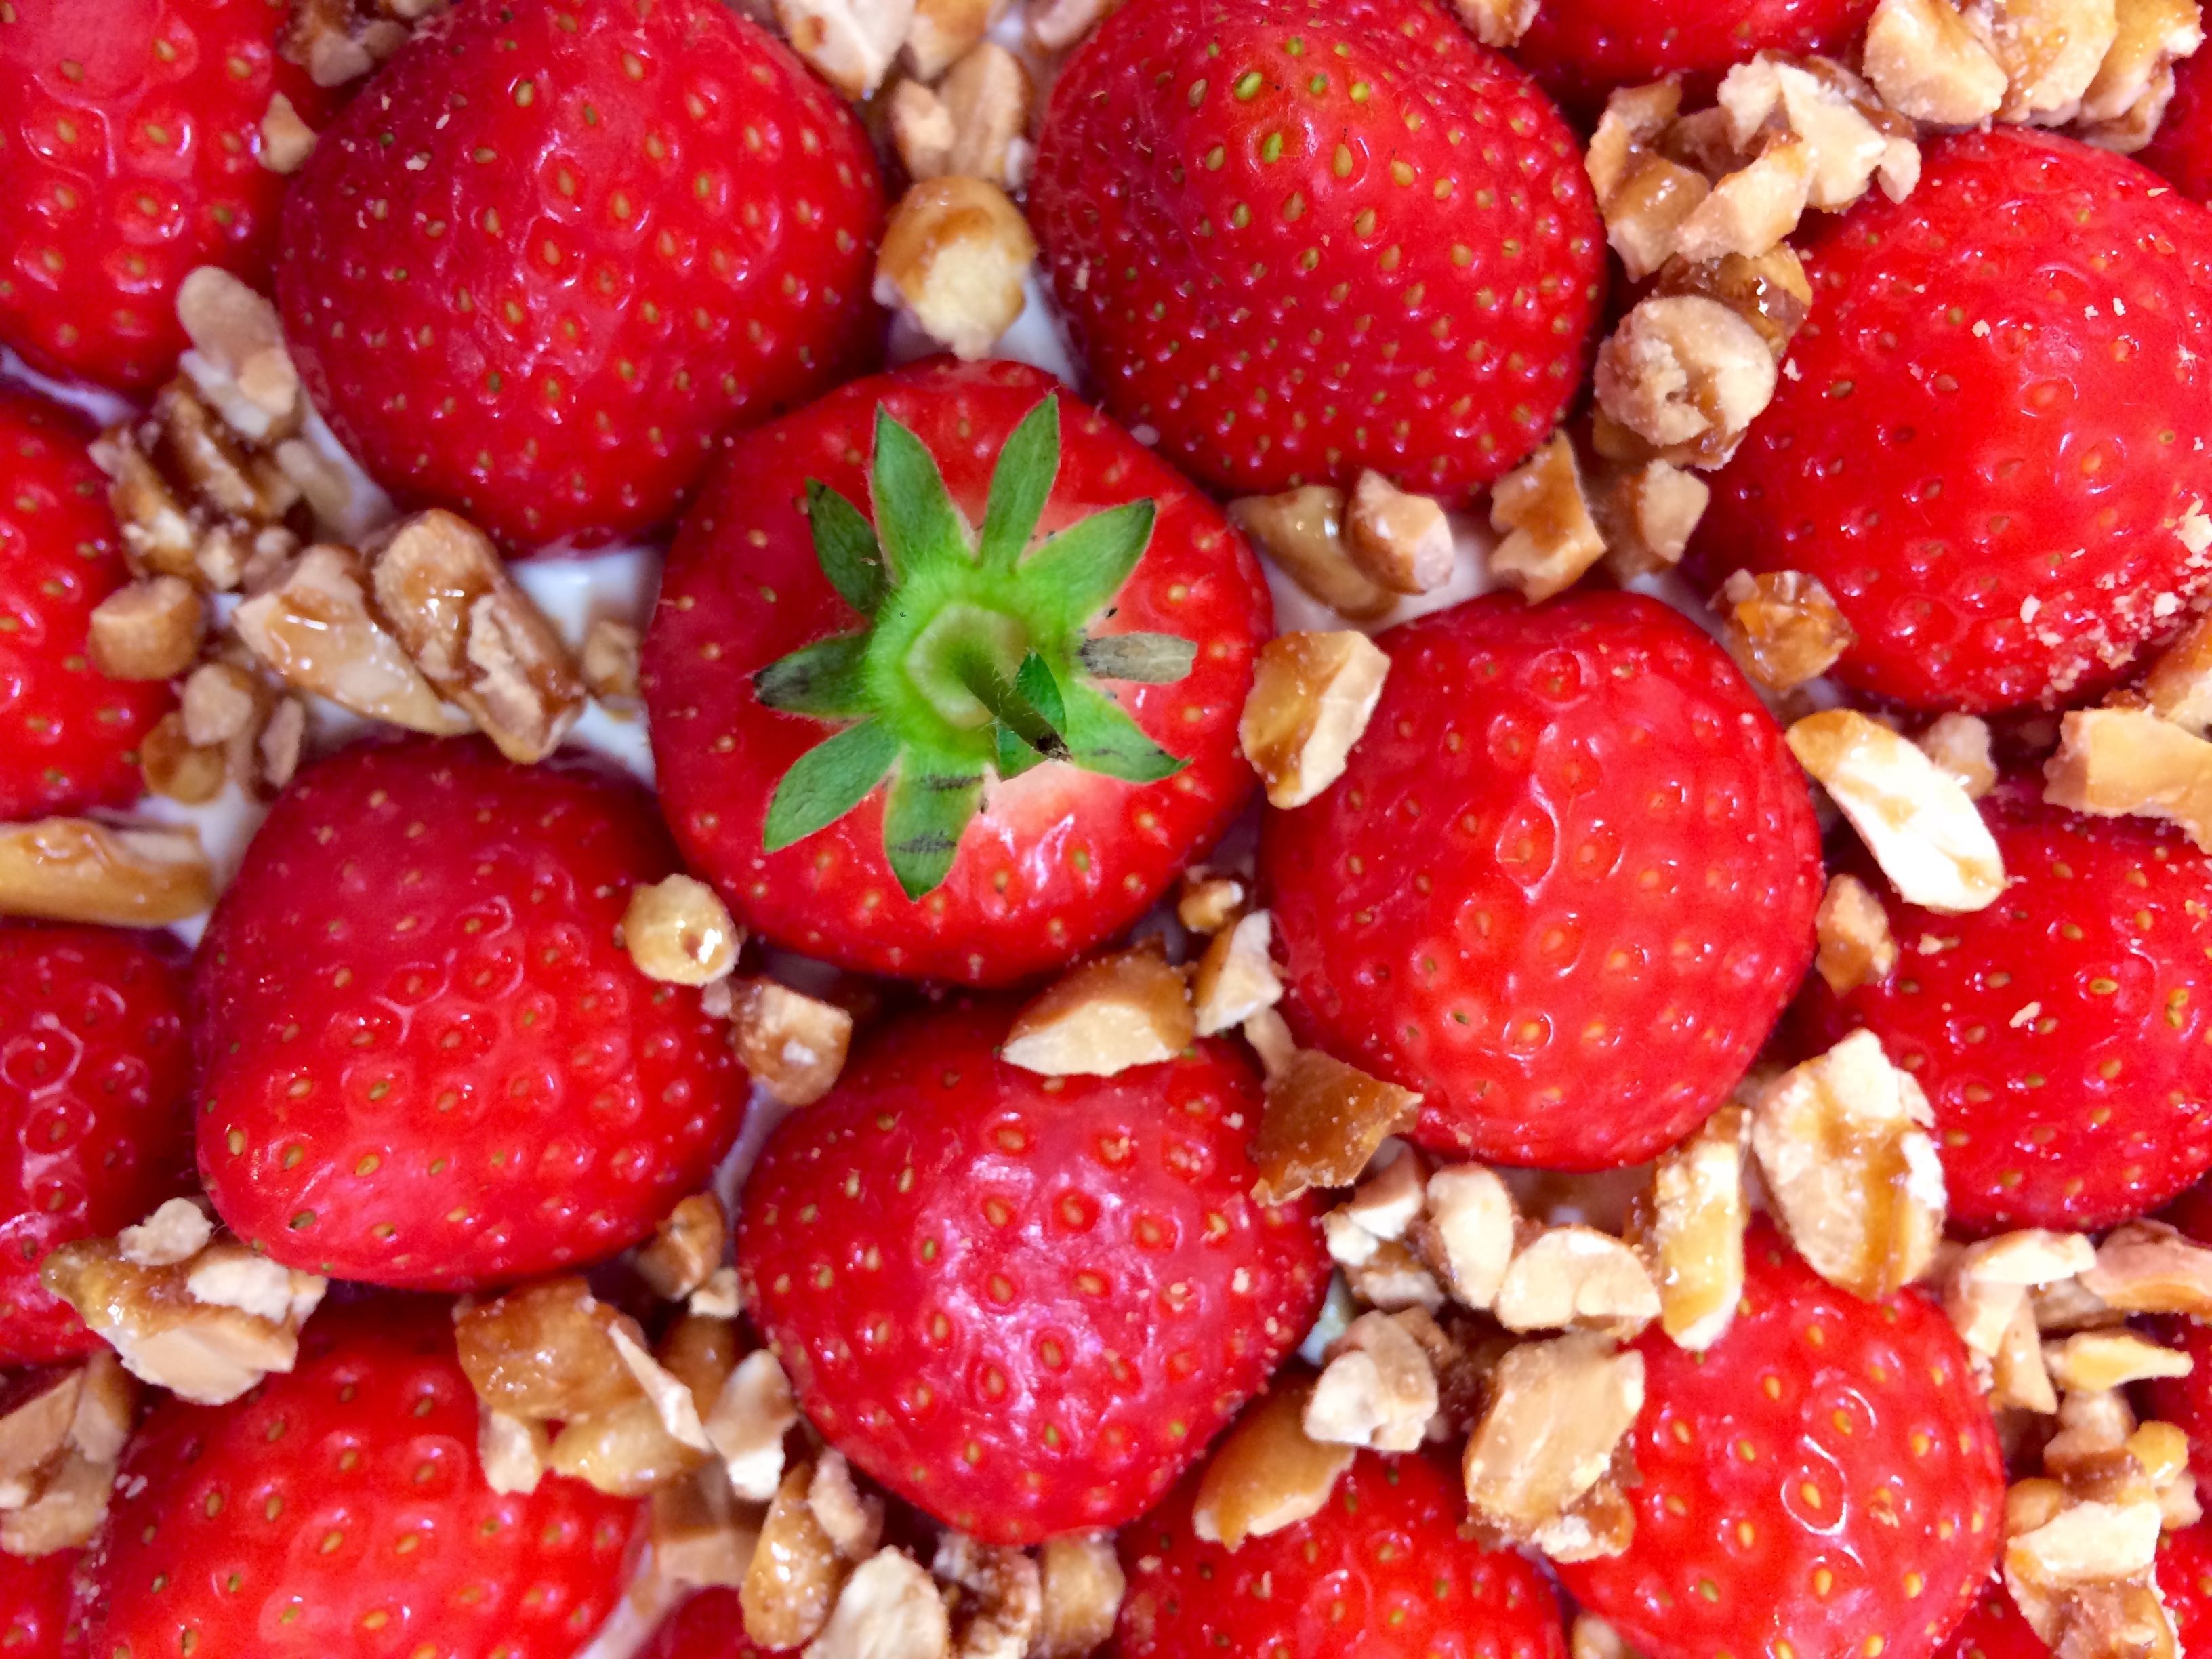
plant, raspberry, fruit, berry, pattern, meal, food, produce, breakfast, strawberry, cereal, strawberries, pudding, summer dessert, frutti di bosco